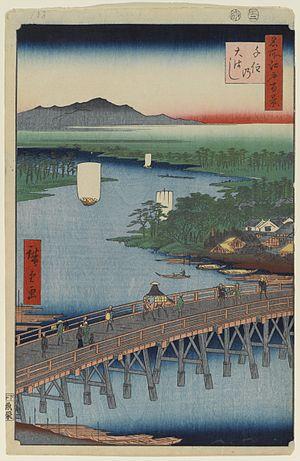
Les Cent vues d'Edo constituent, avec Les Cinquante-trois Stations du Tōkaidō et Les Soixante-neuf Stations du Kiso Kaidō, l'une des séries d'estampes majeures que compte l'œuvre très abondante du peintre japonais Hiroshige. Malgré le titre de l'œuvre, réalisée entre 1856 et 1858, il y a en réalité 119 estampes qui toutes utilisent la technique de la xylographie. La série appartient au style de l'ukiyo-e, mouvement artistique portant sur des sujets populaires à destination de la classe moyenne japonaise urbaine qui s'est développée durant l'époque d'Edo. Plus précisément, elle relève du genre des meisho-e célébrant les paysages japonais, un thème classique dans l'histoire de la peinture japonaise. Quelques-unes des gravures sont réalisées par son élève et fils adoptif, Utagawa Hiroshige II qui, pendant un temps, utilise ce pseudonyme pour signer certaines de ses œuvres.